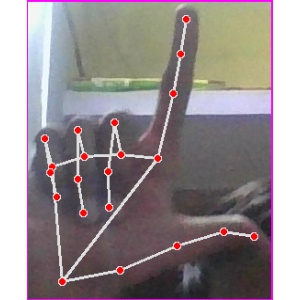
अक्षर: ल